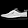
Label: Sneaker